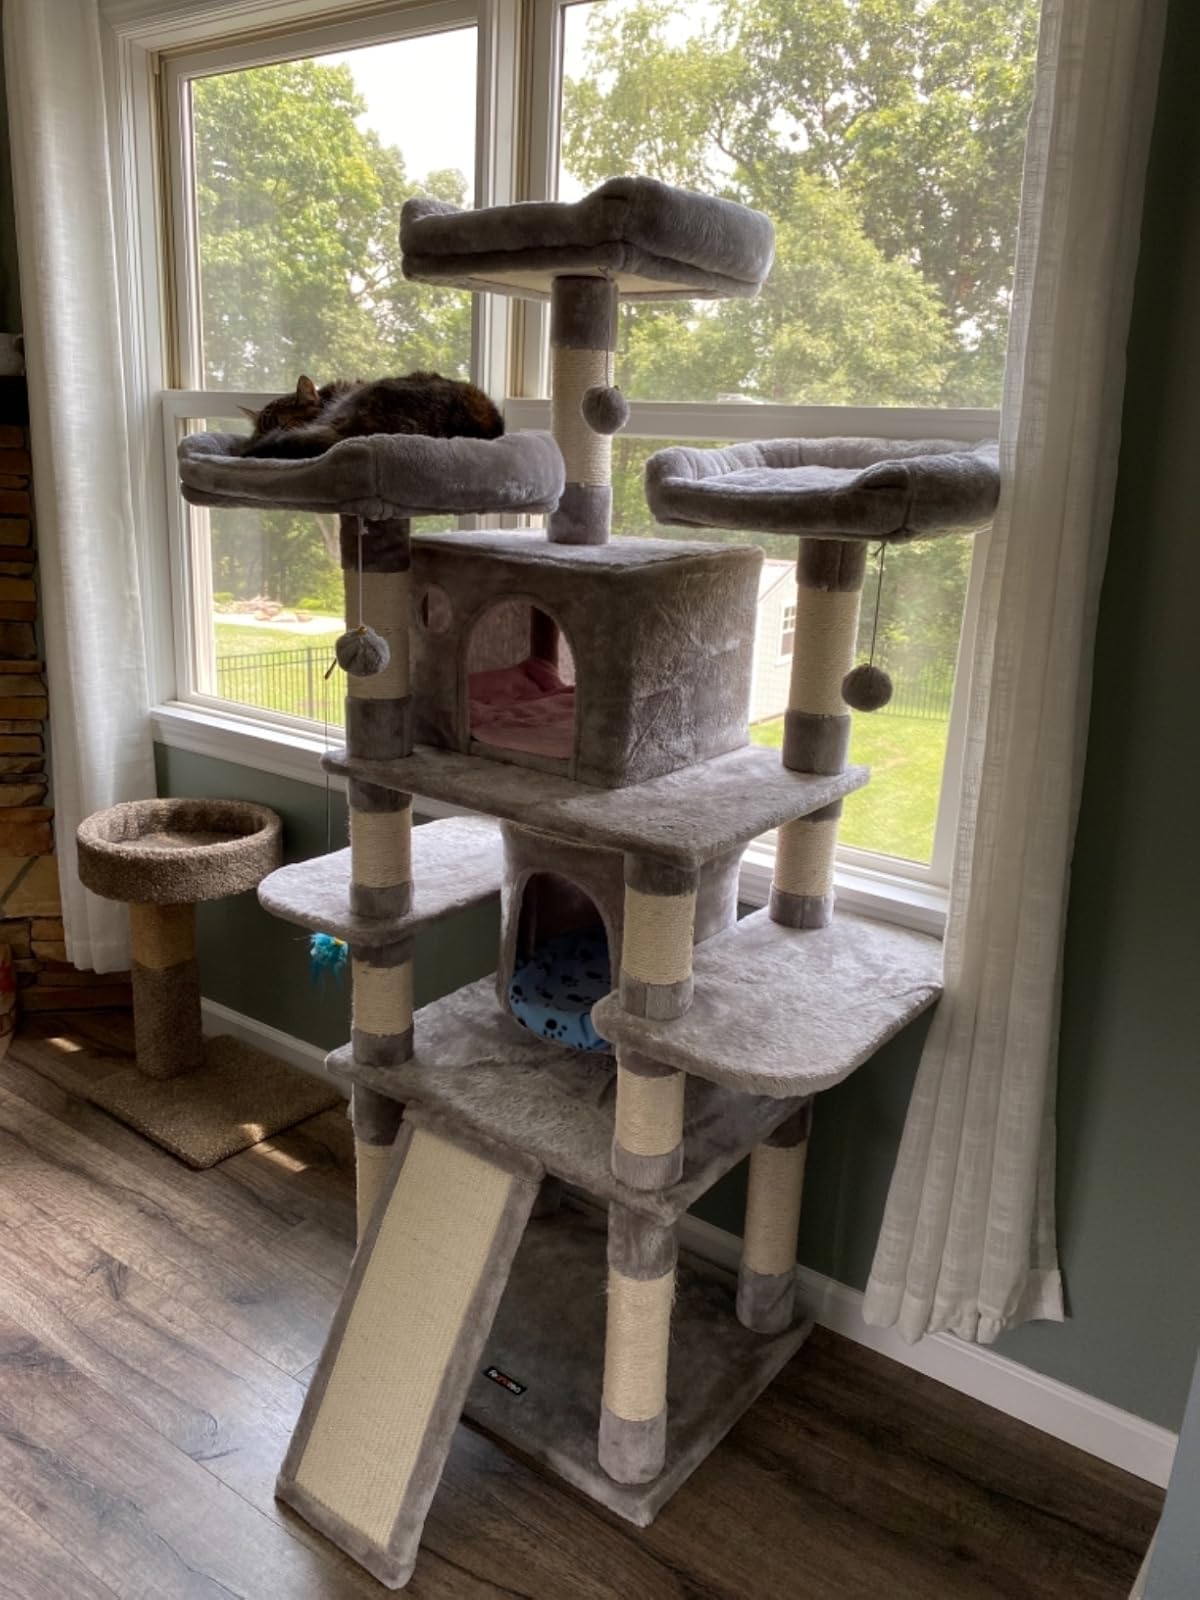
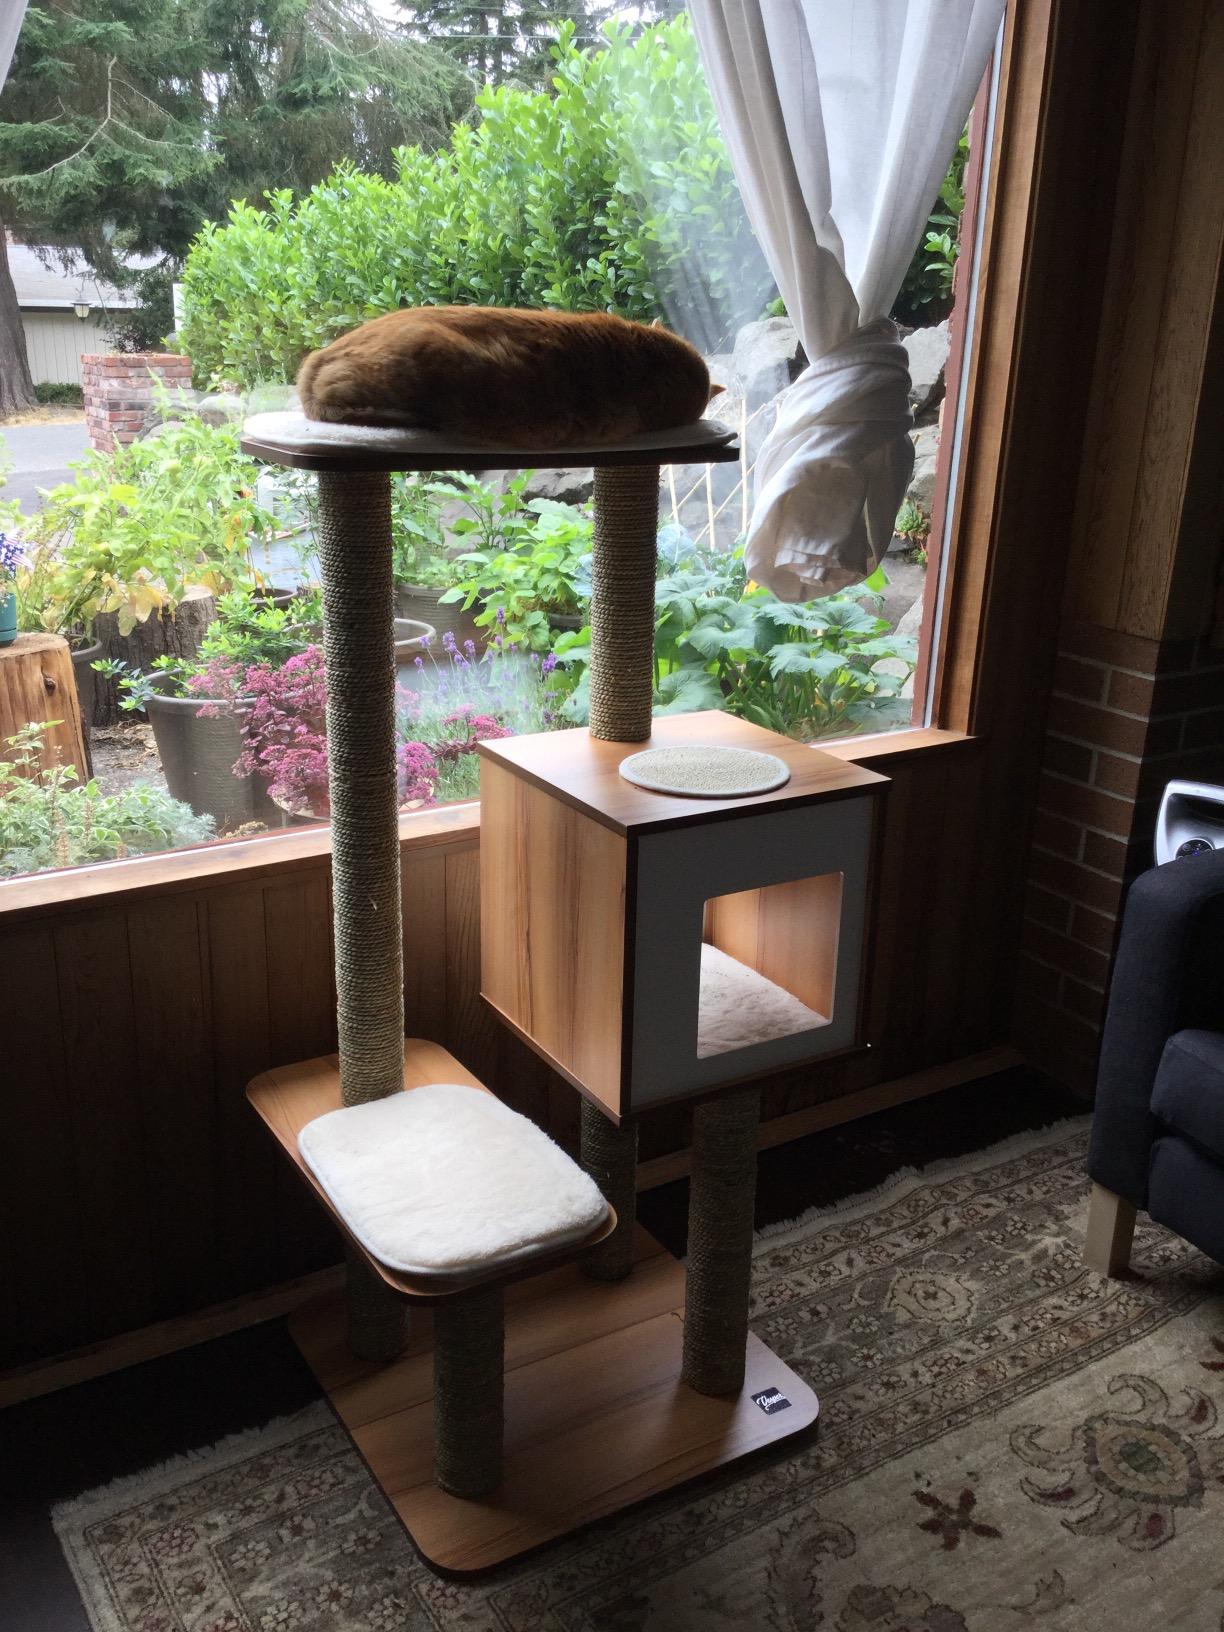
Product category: items_cat tree
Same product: no